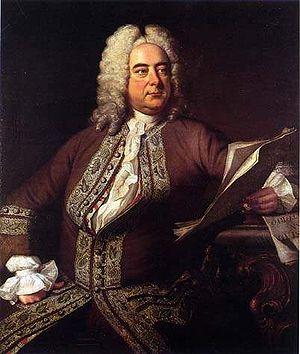
Ezio est un opéra en trois actes de Georg Friedrich Haendel, créé à Londres le 15 janvier 1732.
Les Concertos Grossos, Opus 3, HWV 312-317, sont six concertos grossos composés par Georg Friedrich Haendel et rassemblés dans un recueil publié par John Walsh en 1734.
Georg Friedrich Haendel [ˈɡeːɔʁk ˈfʁiːdʁɪç ˈhɛndəl] ou Georg Friederich Händel est un compositeur allemand, devenu sujet anglais, né le 23 février 1685 à Halle-sur-Saale et mort le 14 avril 1759 à Westminster.
Rodelinda est un opéra en trois actes de Georg Friedrich Haendel, créé à Londres le 13 février 1725 pour le compte de la Royal Academy of Music.
Imeneo est un opéra en trois actes de Georg Friedrich Haendel, créé à Londres le 22 novembre 1740. C'est l'avant dernier opéra du compositeur, avant Deidamia qui marque son adieu à la scène lyrique en italien.